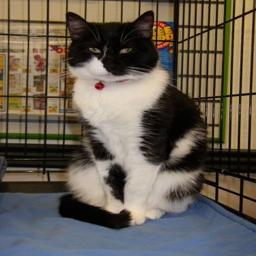
Animal: cats